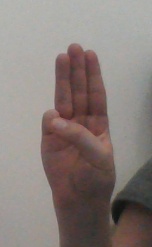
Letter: thaa